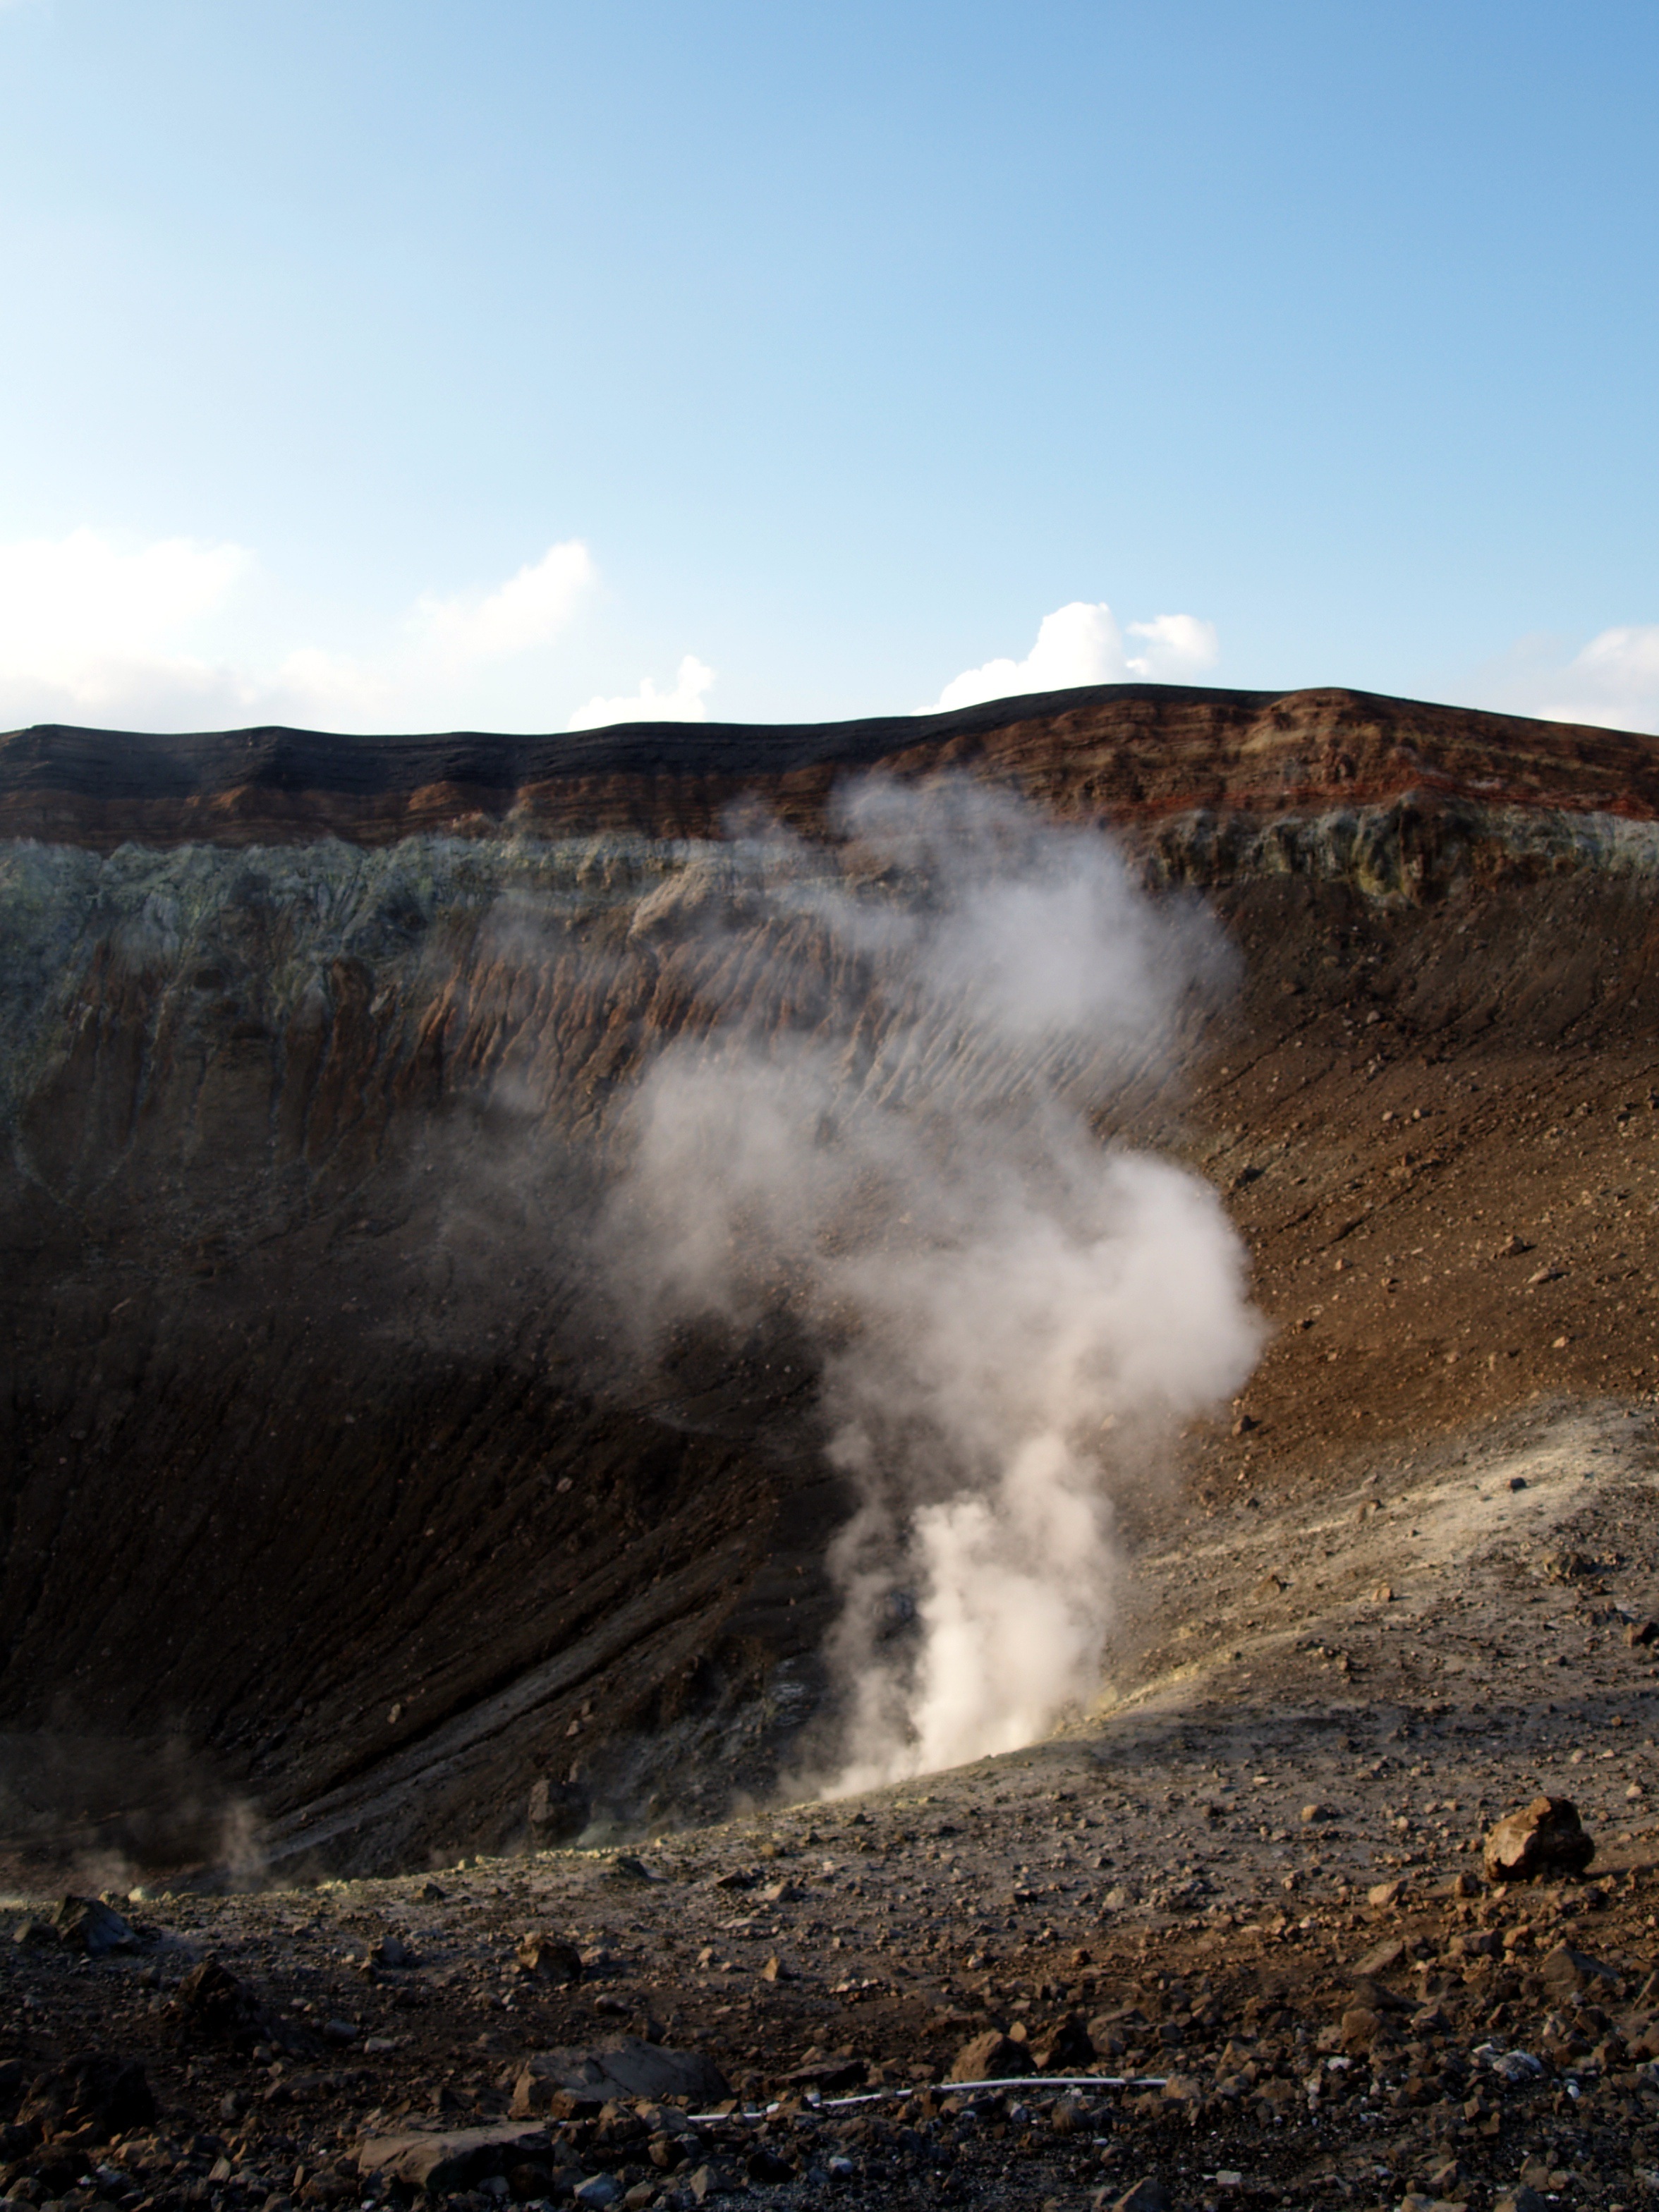
landscape, rock, mountain, travel, europe, mediterranean, volcano, soil, italy, geology, geyser, italian, sicily, lipari, eruption, landform, volcanic crater, aeolian, geographical feature, geological phenomenon, volcanic landform